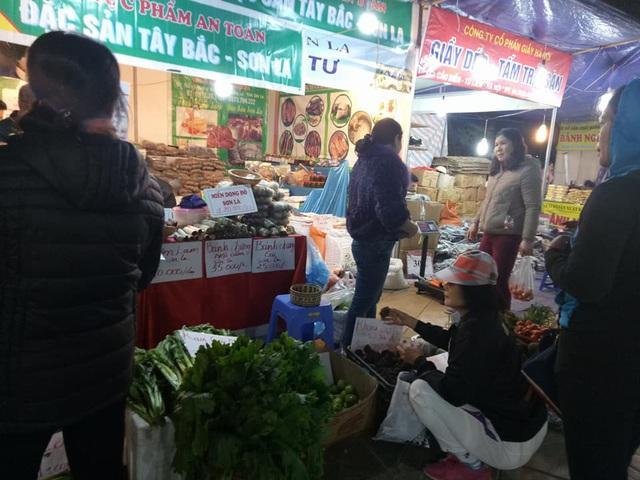
có một người phụ nữ đội mũ xuất hiện ở bên trong một sạp hàng